Blindensee

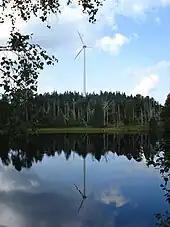
Blindensee and wind turbine

For several years a wind turbine has been sited in the vicinity of the reserve that can be clearly seen from the shores of the Blindensee and may thus be regarded as intrusive. For example, in a 2010 travel guide about the lake it said ""mystical mirror, mysterious eye, enchanted gateway to the other world - these were the descriptions that visitors had recently come across. But the famous scenery has been destroyed: a gigantic windmill rises over the lake and drives away every peaceful moment with the noise of its whirring rotor blades.""